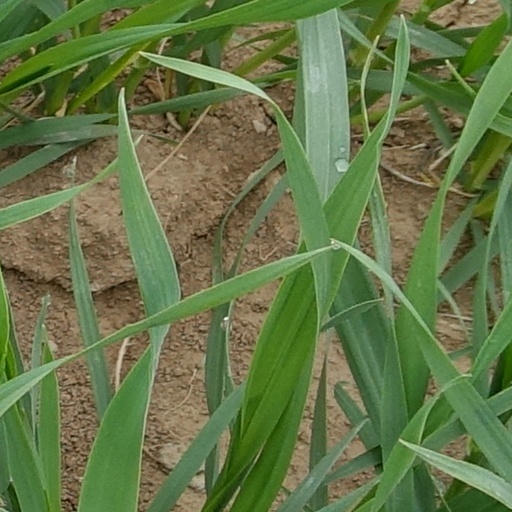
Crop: wheat